Port multiplier

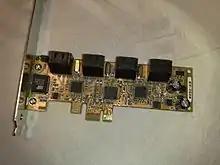
A SATA 2.0 (3 Gbit/s) PCI Express ×1 expansion card, having two built-in SATA port multipliers (square chips to the left and right of the middle of PCB) that "splice" card chipset's two SATA ports into a total of eight ports.

A Serial ATA port multiplier (SATA PM) is a device that allows multiple SATA devices to be connected to a single SATA host port. Many common controllers do not support this feature, as it is not a requirement for a SATA controller.